Death of a Shadow

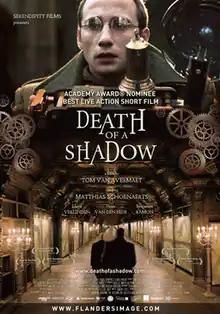
Film poster

Death of a Shadow is a 2012 Belgian fantasy short film written and directed by Tom Van Avermaet, starring Matthias Schoenaerts. On 10 January 2013, it was nominated for the 2012 Academy Award for Best Live Action Short Film.